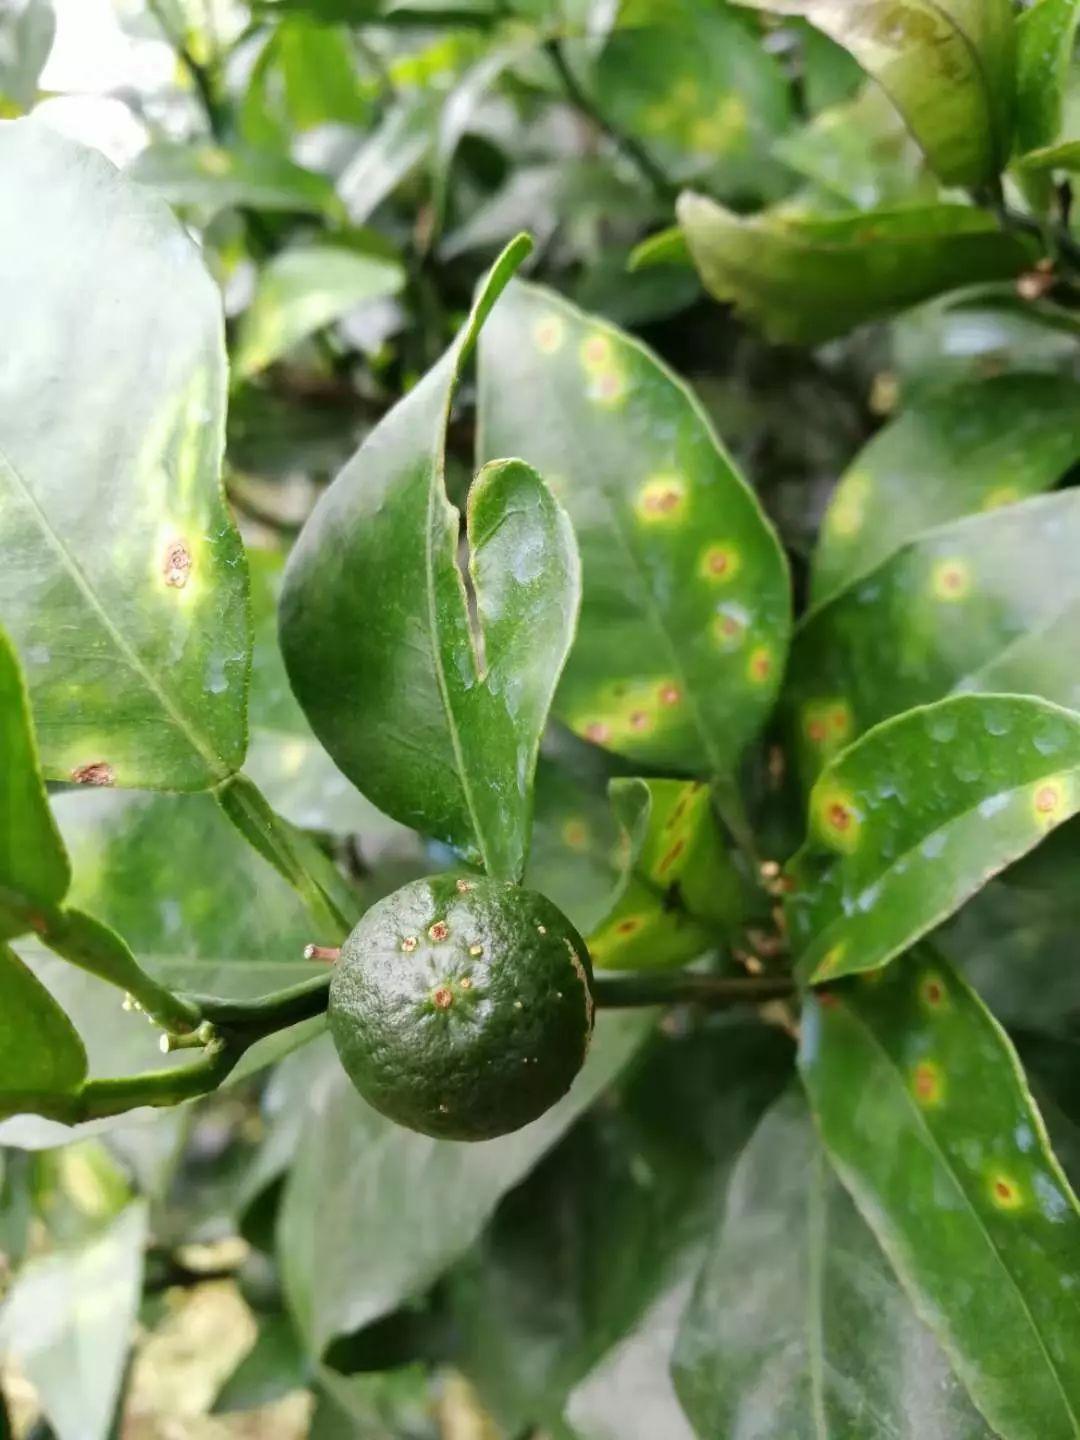
Plant: Citrus
Disease: citrus canker